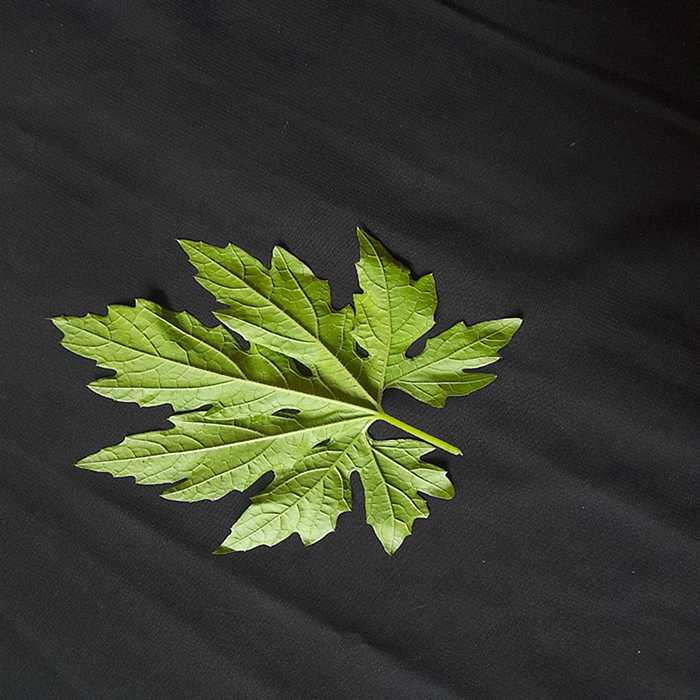
Plant: Bitter Gourd
Label: Fresh leaf